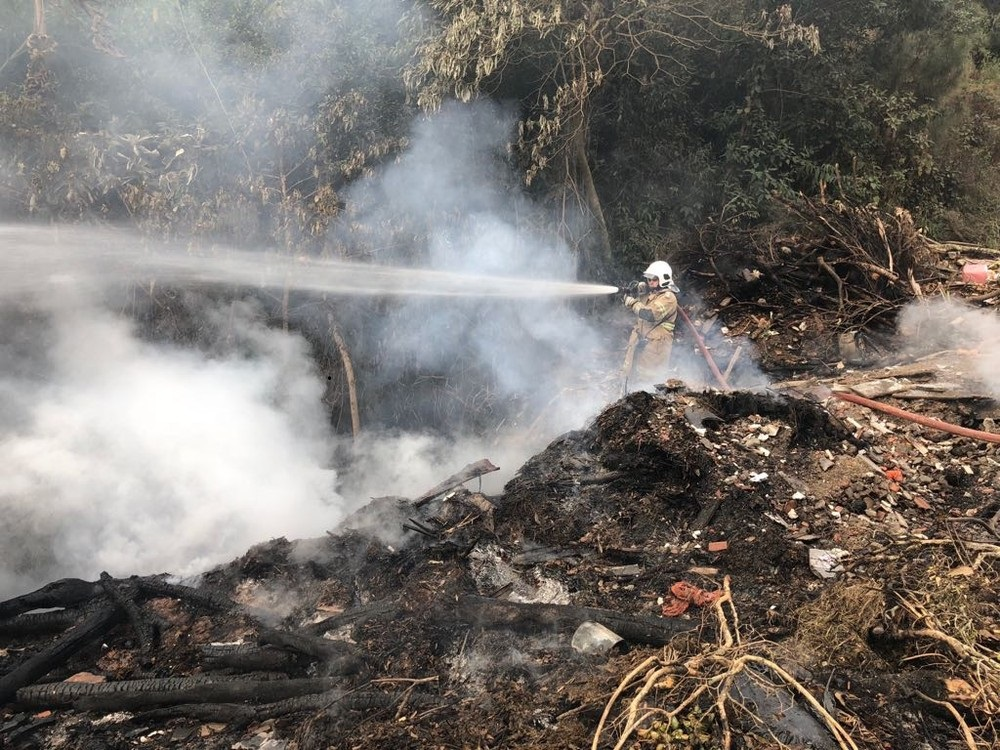
Fire: no
Smoke: yes